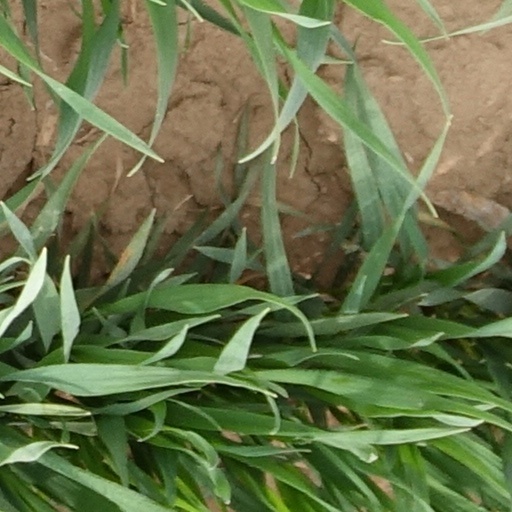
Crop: wheat